Cinema of Germany

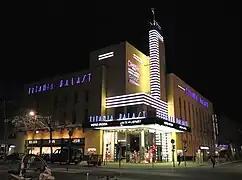
The "Titania-Palast" in Berlin-Steglitz, an Art Deco style movie theater opened in 1928

The polarised politics of the Weimar period were also reflected in some of its films. A series of patriotic films about Prussian history, starring Otto Gebühr as Frederick the Great were produced throughout the 1920s and were popular with the nationalist right-wing, who strongly criticised the "asphalt" films' decadence. Another dark chapter of the Weimar period was reflected in Joseph Delmont's film "Humanity Unleashed" (1920). The film was an adaptation of a novel by the same name, written by Max Glass and published in 1919. The novel described a dark world consumed by disease and war. The filmmakers decided to take the story to a more contemporary context by reflecting the growing fear among the German public of political radicalization. They produced what was to become the first fictional account of the events of January 1919 in Berlin, the so-called "Spartacist Uprising". This film is also considered one of the anti-Bolshevik films of that era.